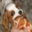
Label: dog